Tefilat HaDerech

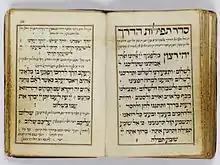
Tefilat HaDerech

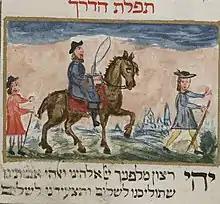
Tefilat HaDerech in a siddur from Fürth, 1738

Tefilat HaDerech or the Traveler's Prayer or Wayfarer's Prayer in English, is a prayer for a safe journey recited by Jews, when they travel, by air, sea, and even on long car trips. It is recited at the onset of every journey, and preferably done standing but this is not necessary. It is often inscribed onto hamsas which sometimes contain the Sh'ma or Birkat HaBayit prayer instead.